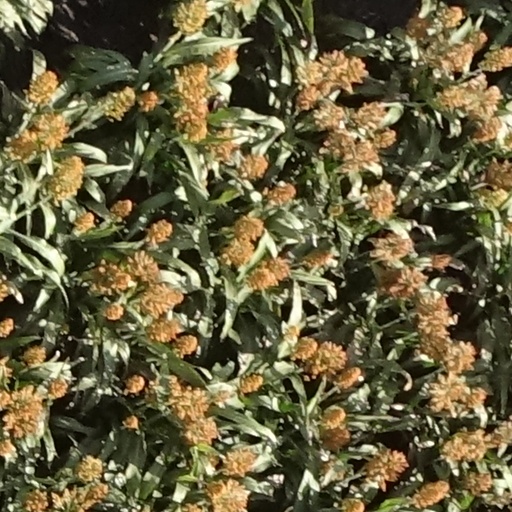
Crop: sorghum